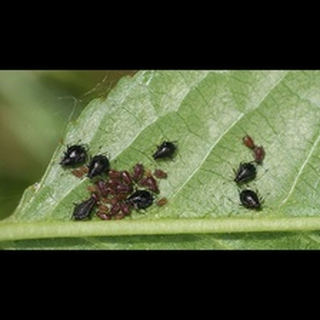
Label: wheat_aphid